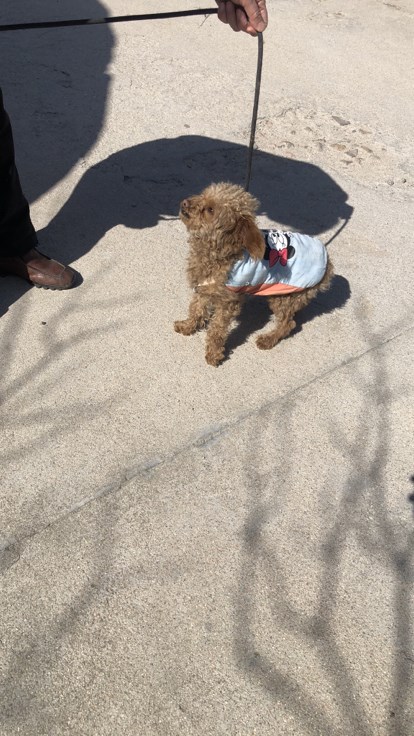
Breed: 7449-n000128-teddy